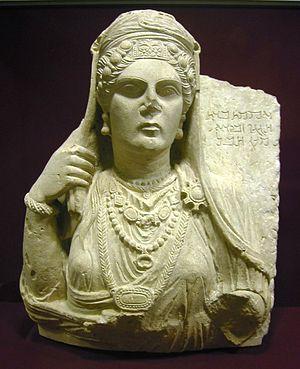
Buste funéraire d'Aqmat, fille d'Hagagu, descendant de Zebida, descendant de Ma'an
Palmyre ou Tadmor est une ville antique de Syrie, située à proximité d'une oasis du désert de Syrie, à 210 km au nord-est de Damas et dont les ruines sont adjacentes à la ville moderne de Tadmor.